Kashmar

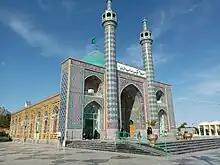
Imamzadeh Seyed Morteza

The Tomb of Sayyid Hassan Modarres is the burial site of Sayyid Hassan Modares, former Prime Minister of Iran. It was built in 1937 in Kashmar, Iran, as opposed to using the former tomb of Kashmar in the vast gardens of Kashmar. The tomb building consists of a central dome, four dock and a dome made of turquoise, in the style of Islamic architecture and the Safavid dynasty. Seyed Hassan Modares lived during the Pahlavi dynasty and was from the Sadat of Tabatabai. He was a political constitutionalist.